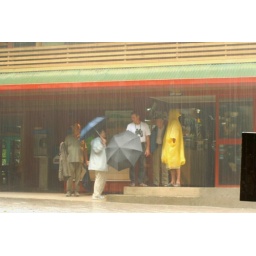
Raining season in the cloud forest